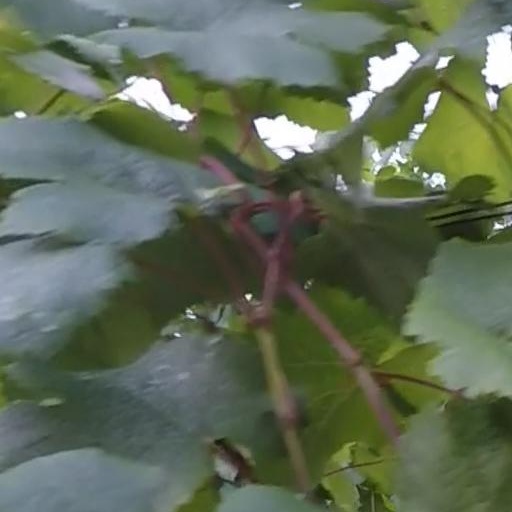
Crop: grape